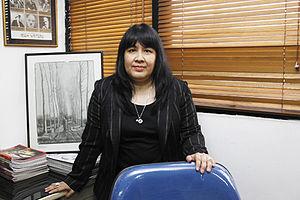
Leila Salikha Chudori, née le 12 décembre 1962, est une journaliste et femme de lettres indonesienne.